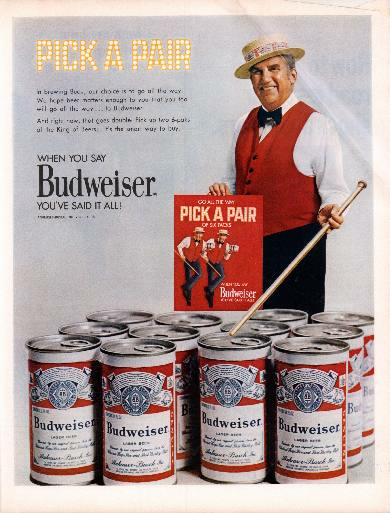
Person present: Yes